Vladimir Dybo

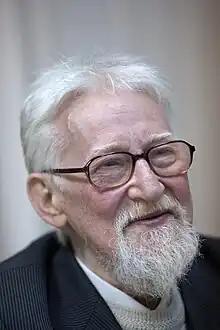
Dybo in 2011

Vladimir Antonovich Dybo (30 April 1931 – 7 May 2023) was a Soviet and Russian linguist, Doctor Nauk in Philological Sciences (1979), Professor (1992), Academician of the Russian Academy of Sciences (2011). A specialist in comparative historical linguistics and accentology, he was well-known as one of the founders of the Moscow School of Comparative Linguistics.